Narcisse Yaméogo

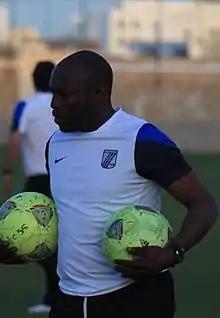

Narcisse Yaméogo (born 19 November 1980) is a Burkinabé former professional footballer who played as an attacking midfielder.